West Orange High School (Florida)

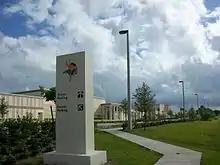
The modern day Warriors mascot logo is featured on campus signage.

An artificial turf field was installed for football at a cost of approximately $500,000. The West Orange Foundation, Inc was established to help the school fund this and other projects. Construction for the field was completed in 2006, and lasted for 11 years. In 2015, the field was deemed unsafe due to large amounts of melted rubber and plastic. The field was eventually redone after even more extensive damage was done to it thanks to Hurricane Irma. The field reopened in late March 2018.